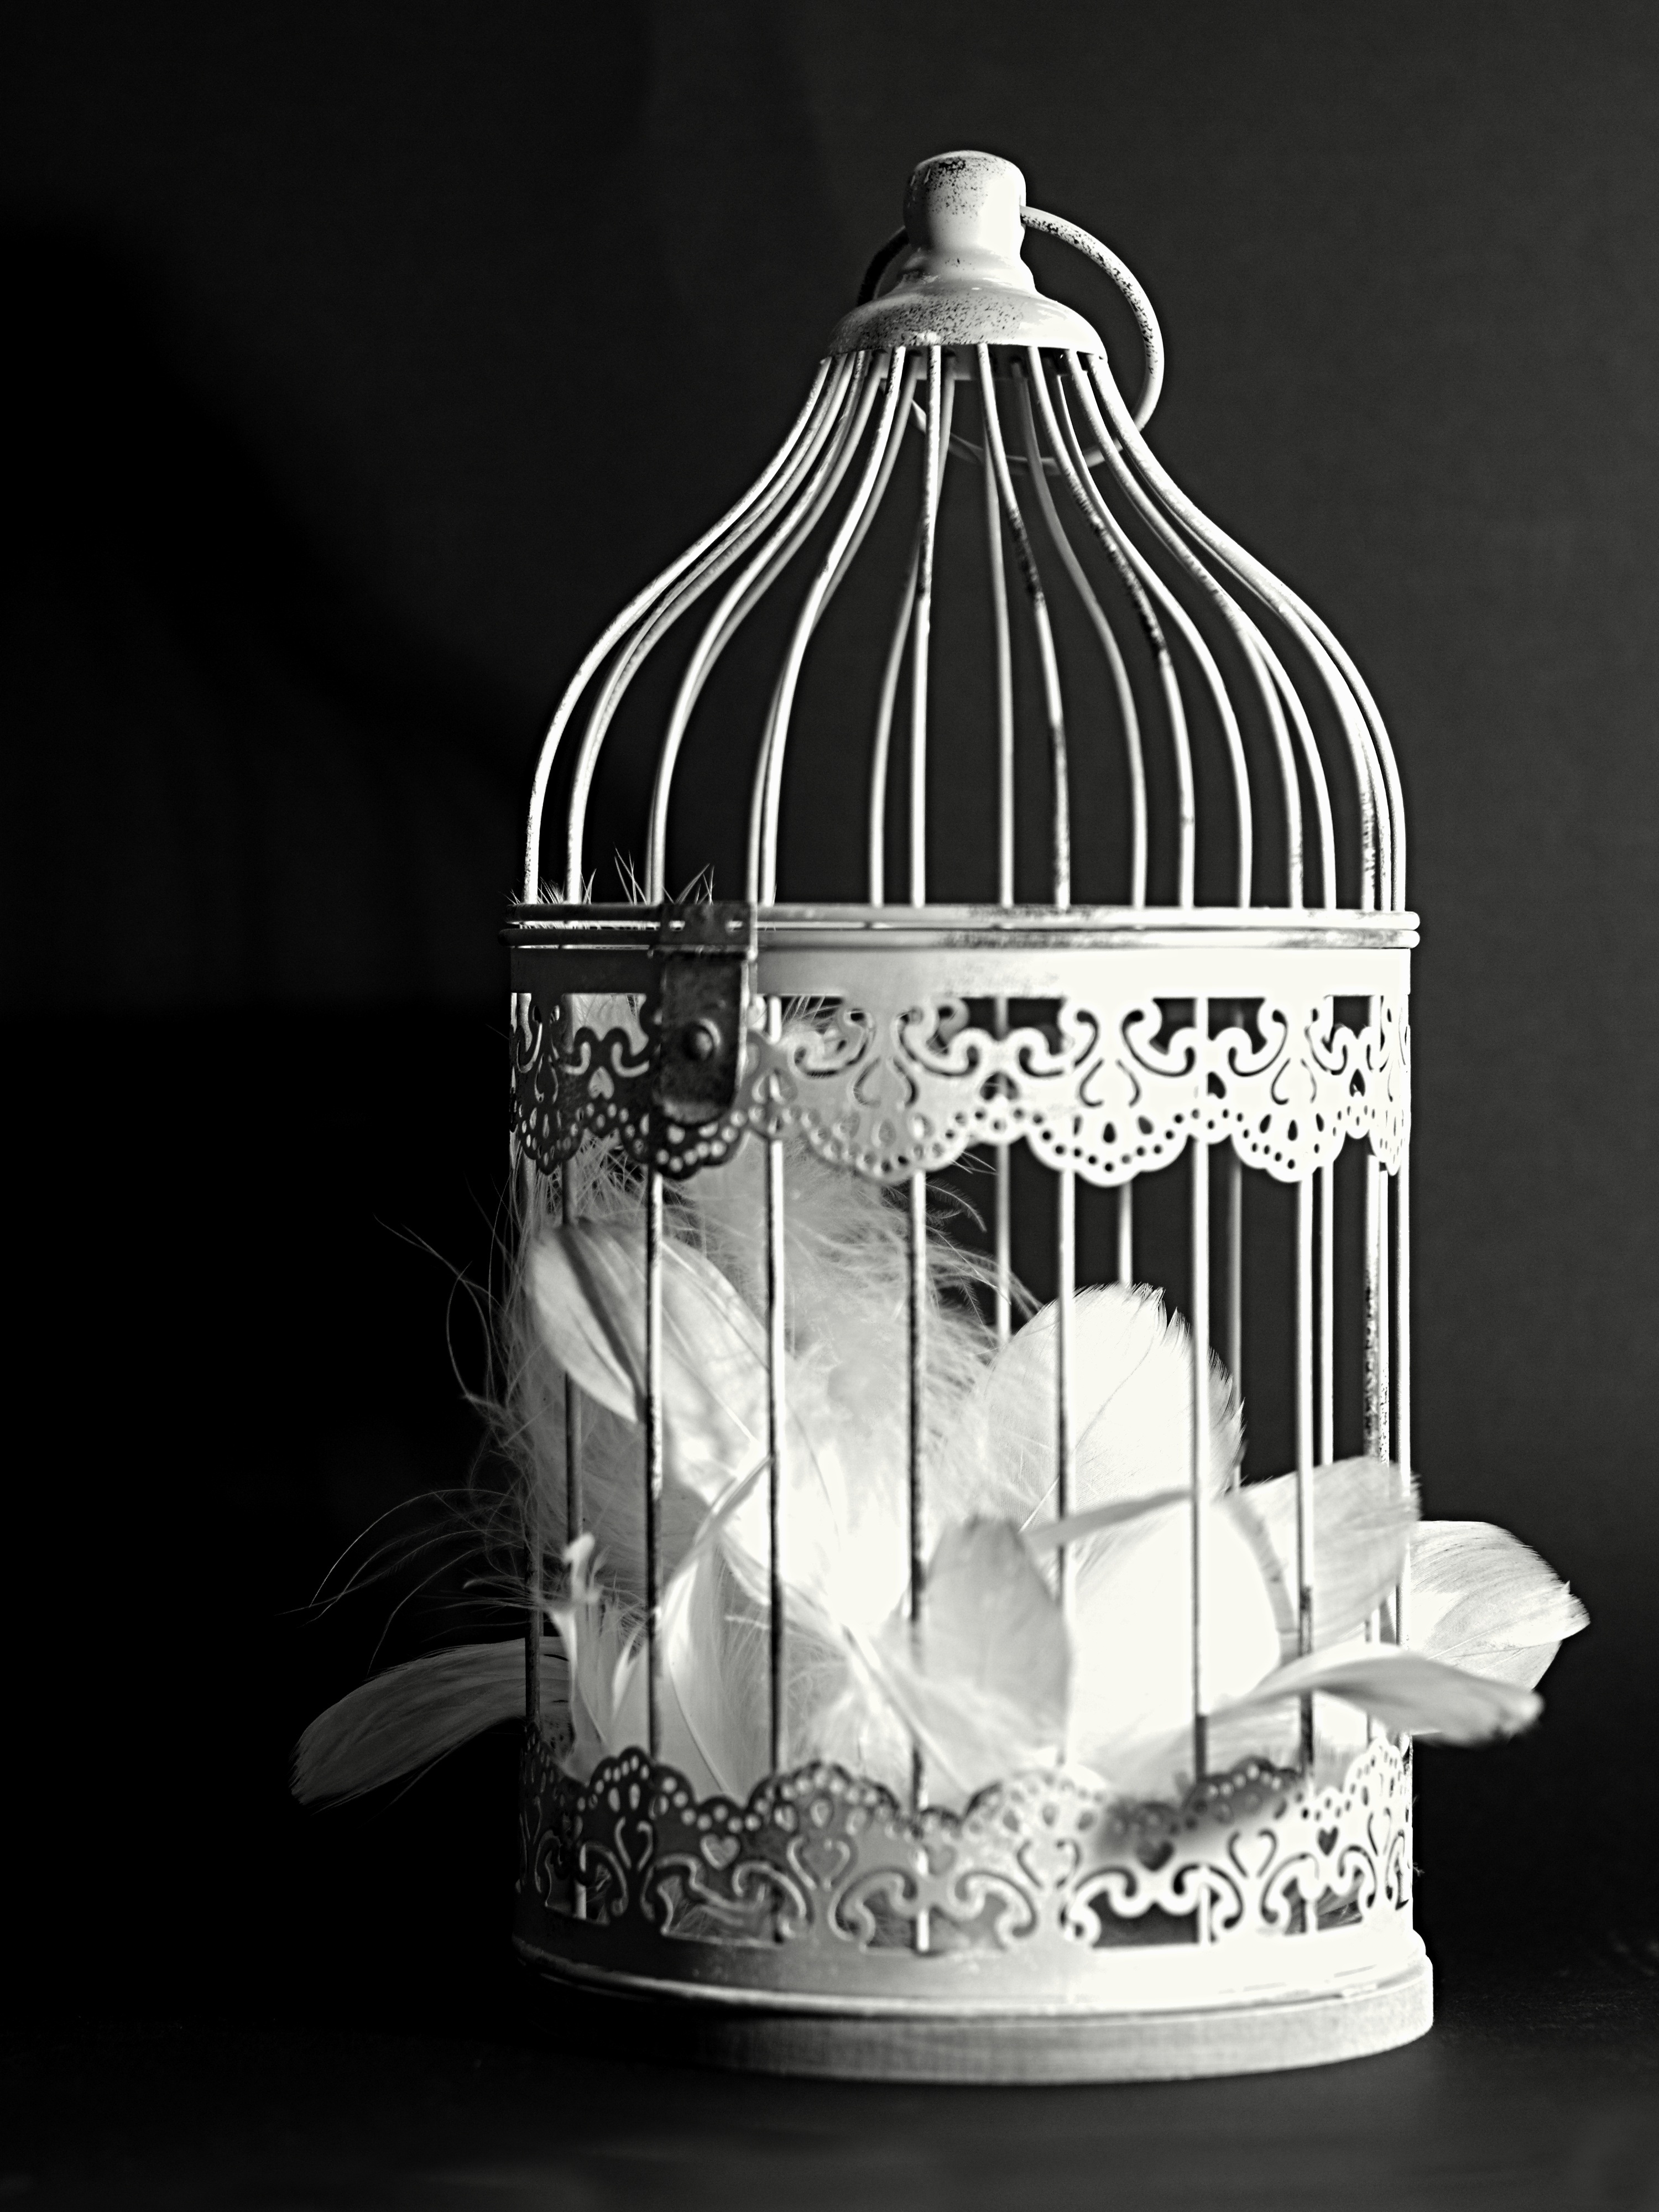
black and white, decoration, lantern, lamp, black, monochrome, lighting, feather, cage, illustration, still life photography, monochrome photography